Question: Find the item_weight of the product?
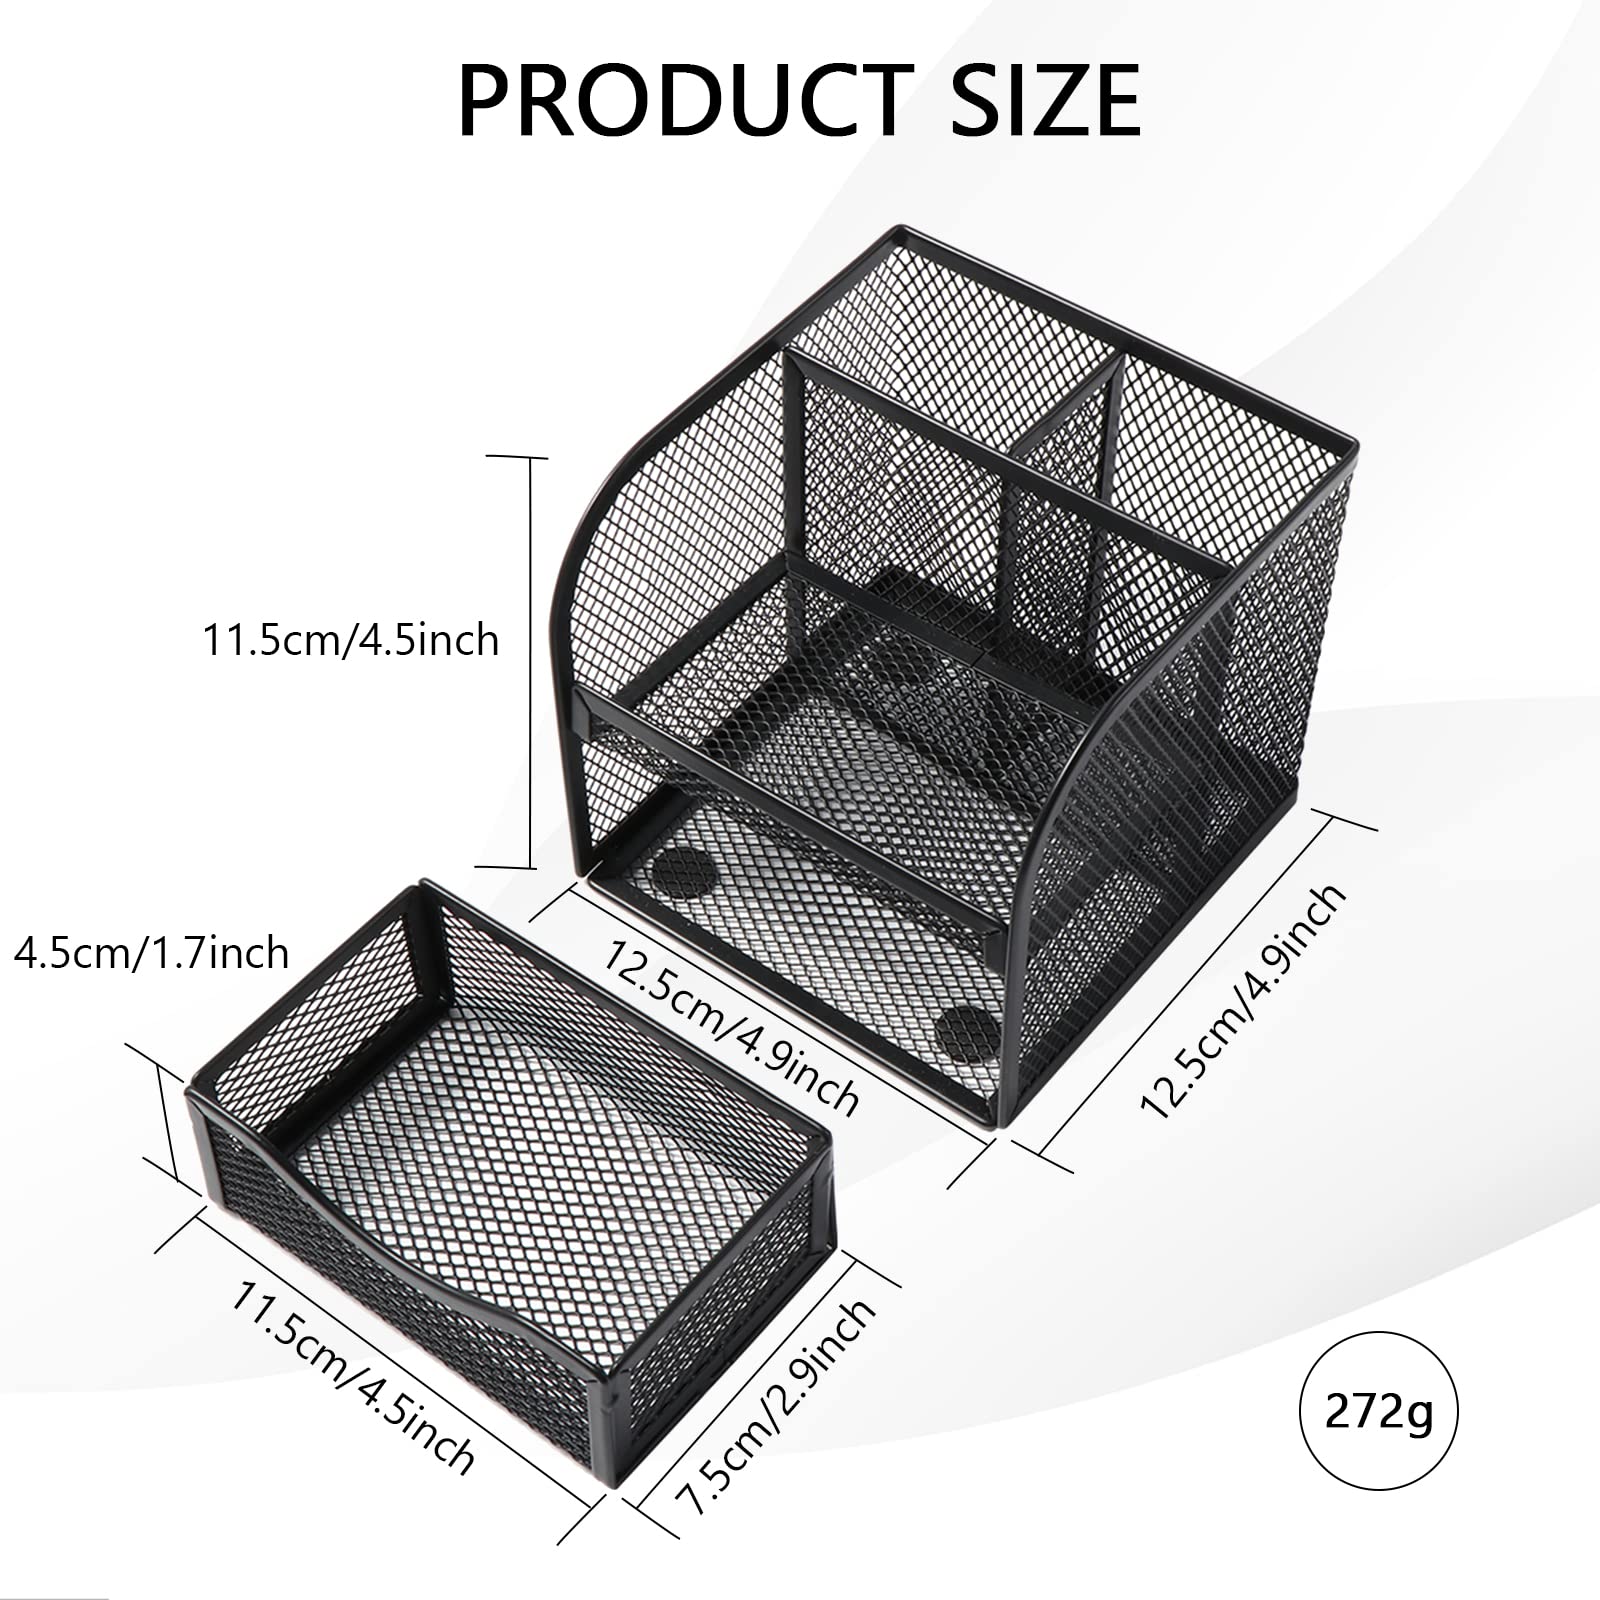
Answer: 272.0 gram